Brits, South Africa

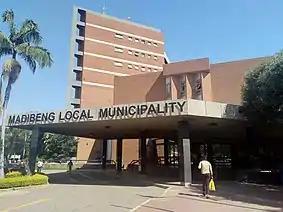
Madibeng Local Municipality - Brits, North West

Brits is a town in the North West Province of South Africa. It is situated in a fertile citrus, vegetable and grain-producing area that is irrigated by the waters of the Hartbeespoort Dam. It is close to the City of Tshwane Metropolitan Municipality in Gauteng, which includes Pretoria, and it has the same dialling code as Pretoria. In addition to being a centre for agriculture, the city is home to several heavy industries. A factory of the Italian car manufacturer Alfa Romeo produced cars for the domestic market and export to Asia from 1974 to 1985. The city also plays an important role in the South African mining industry: 94% of South Africa's platinum comes from the Rustenburg and Brits districts, which together produce more platinum than any other single area in the world. In addition, there is a large vanadium mine in the district.